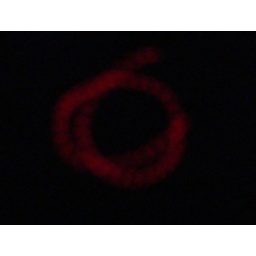
red light in the dark bathroom